No. 6 Air Experience Flight RAF

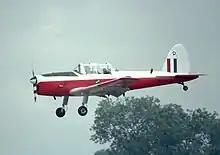
No. 6 Air Experience Flight Chipmunk T.10 WP805 at RAF Fairford 1987

The unit previously operated the de Havilland Canada DHC-1 Chipmunk T.10.